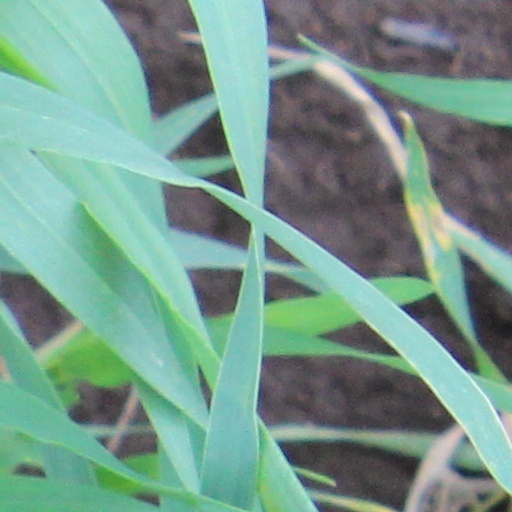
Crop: wheat